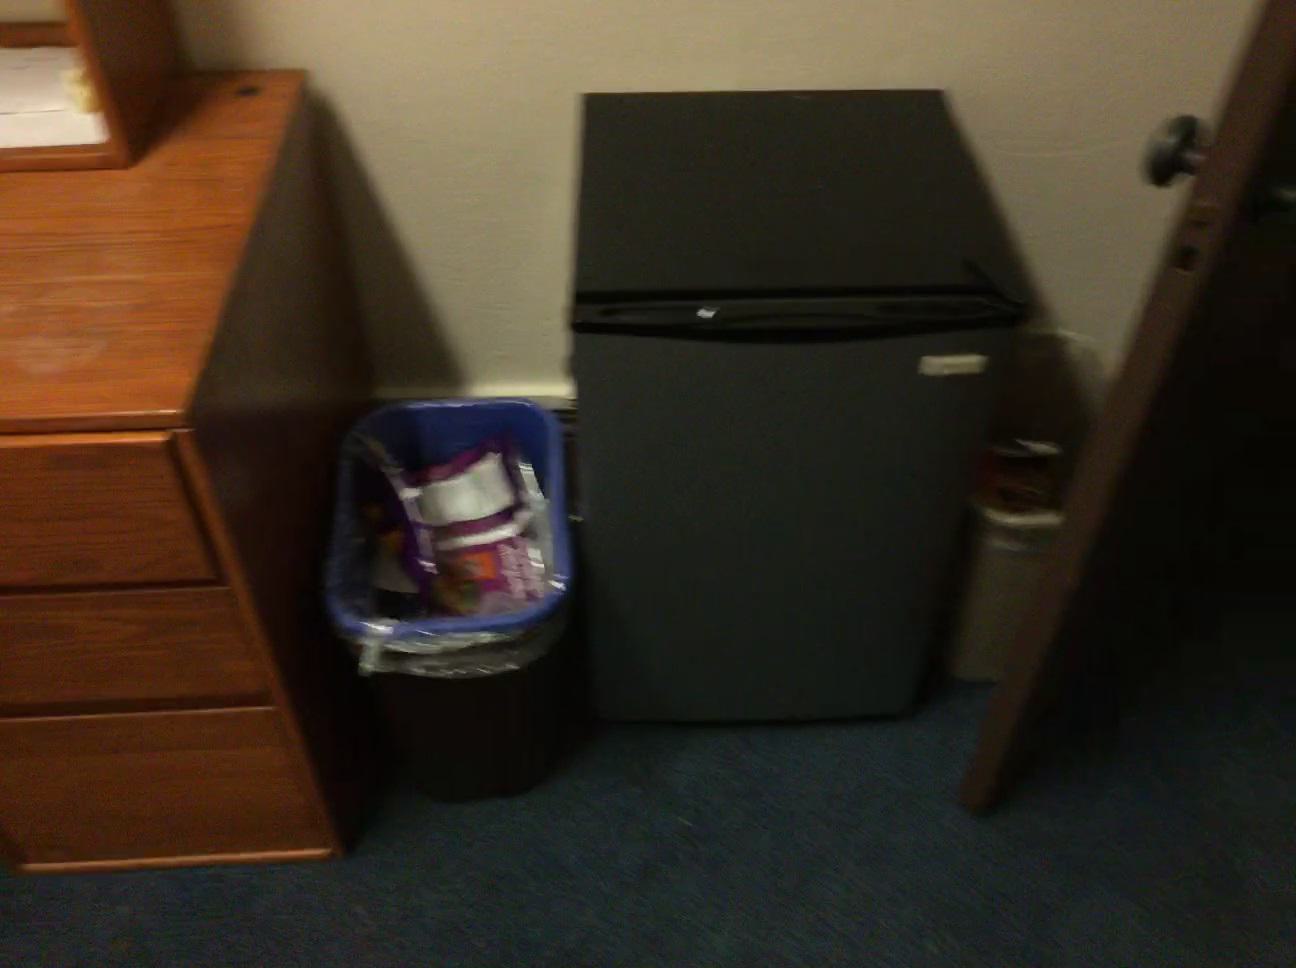
Question: In the image, there is the desk. Pinpoint several points within the vacant space situated left of the desk from the object's perspective. Your final answer should be formatted as a list of tuples, i.e. [(x1, y1), ...], where each tuple contains the x and y coordinates of a point satisfying the conditions above. The coordinates should be between 0 and 1, indicating the normalized pixel locations of the points.
Answer: [(0.577, 0.924), (0.570, 0.846), (0.563, 0.776), (0.514, 0.929), (0.509, 0.850), (0.505, 0.780), (0.450, 0.933), (0.385, 0.937), (0.319, 0.941)]